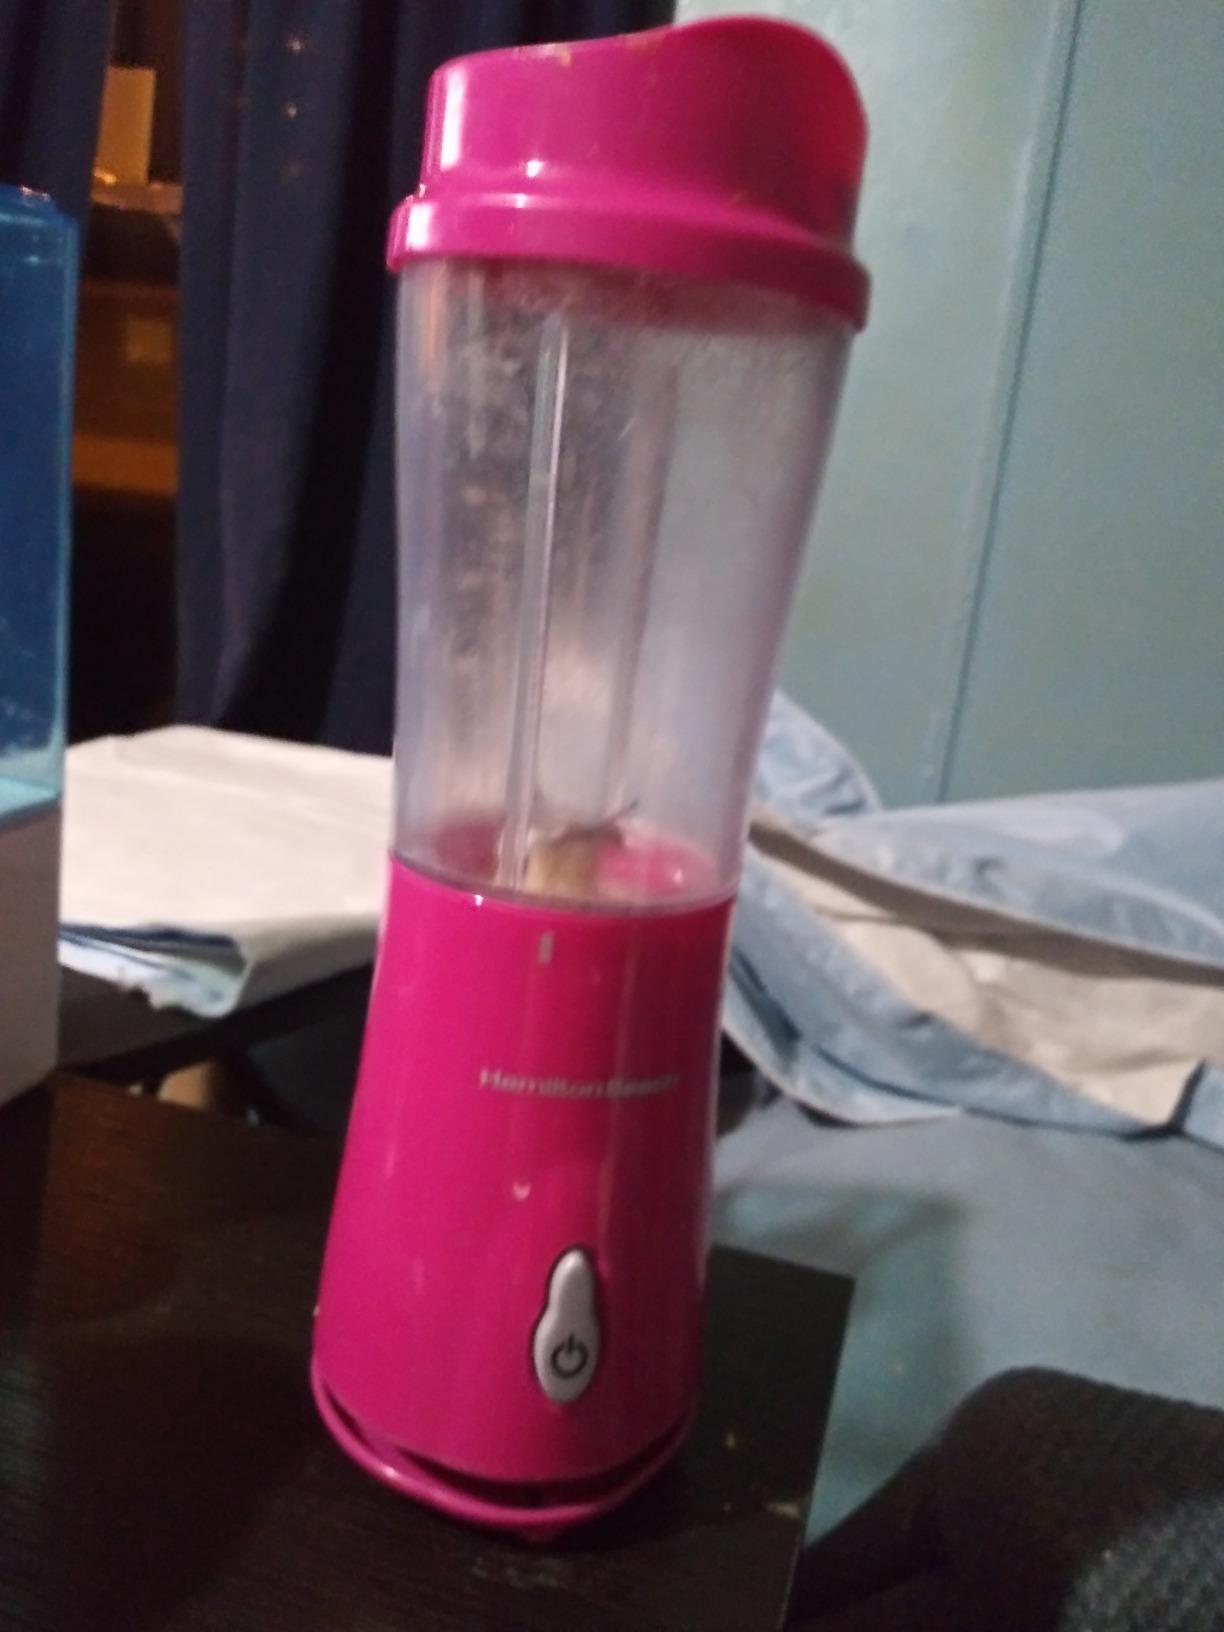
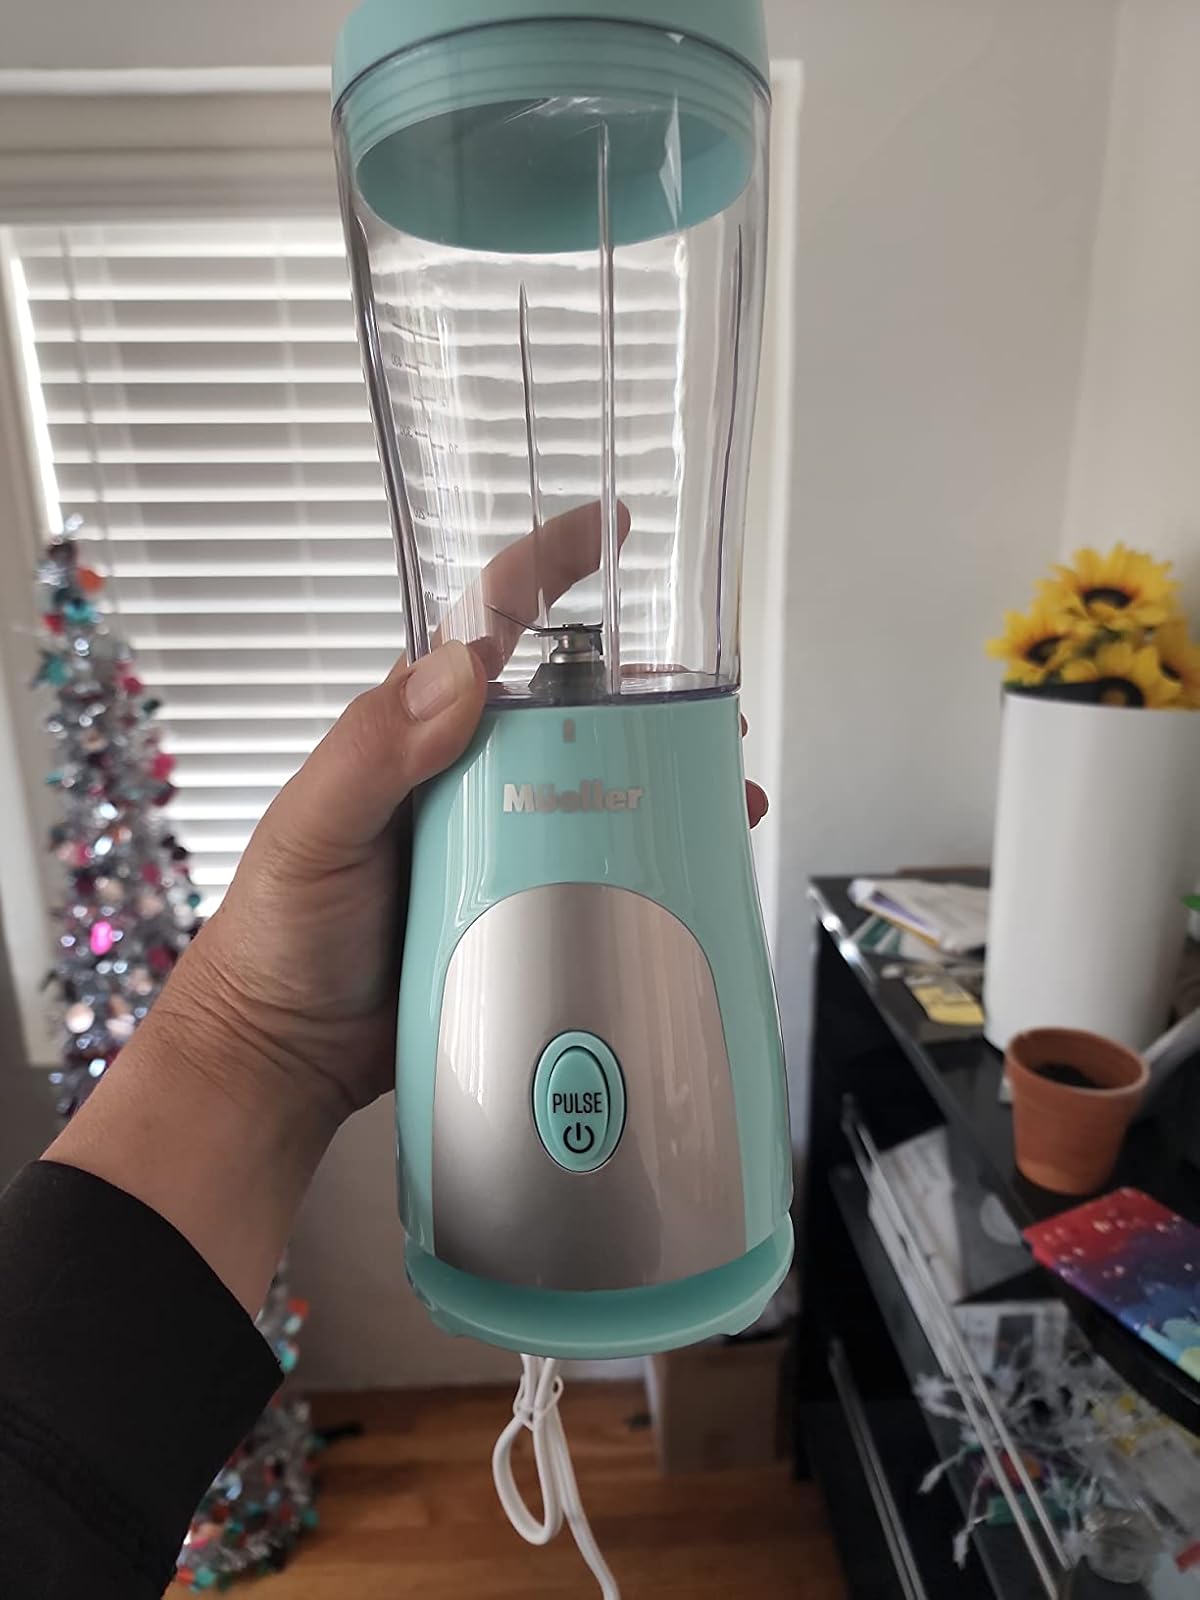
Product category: items_blender
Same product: no